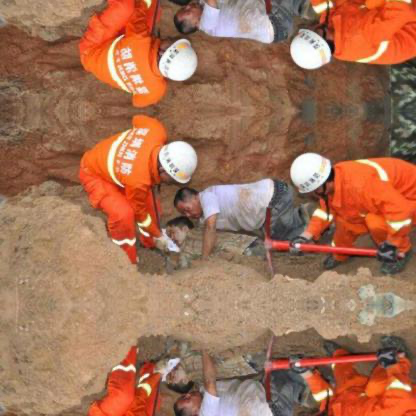
Objects in the image:
label: helmet
label: helmet
label: head
label: head
label: helmet
label: helmet
label: head
label: head
label: head